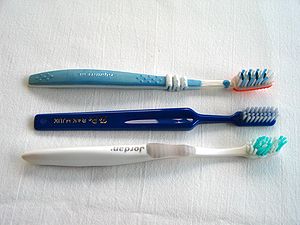
Tandbørste
Tre typiske tandbørstedesign.
Tandbørsten er et instrument til at fjerne plak-belægninger fra tænderne. Den består af et plastikhåndtag og nylonbørster